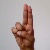
The image shows a hand gesture representing the letter 'U' in Indian Sign Language.